MTA Bus Time

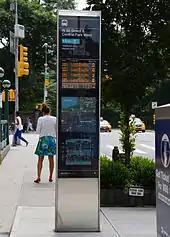
A Select Bus Service wayfinding countdown clock, part of WalkNYC, during the debut of the in 2015

The mass transit system of New York City did not have any sort of arrival-time information system prior to the installation of the first subway and bus countdown clocks in the 2000s. Many other major cities (such as London, Paris, and Washington, D.C.) had used the technology for many years; several American cities such as Chicago, San Francisco, and Portland, Oregon, have also had bus-tracking systems prior to MTA implementation.